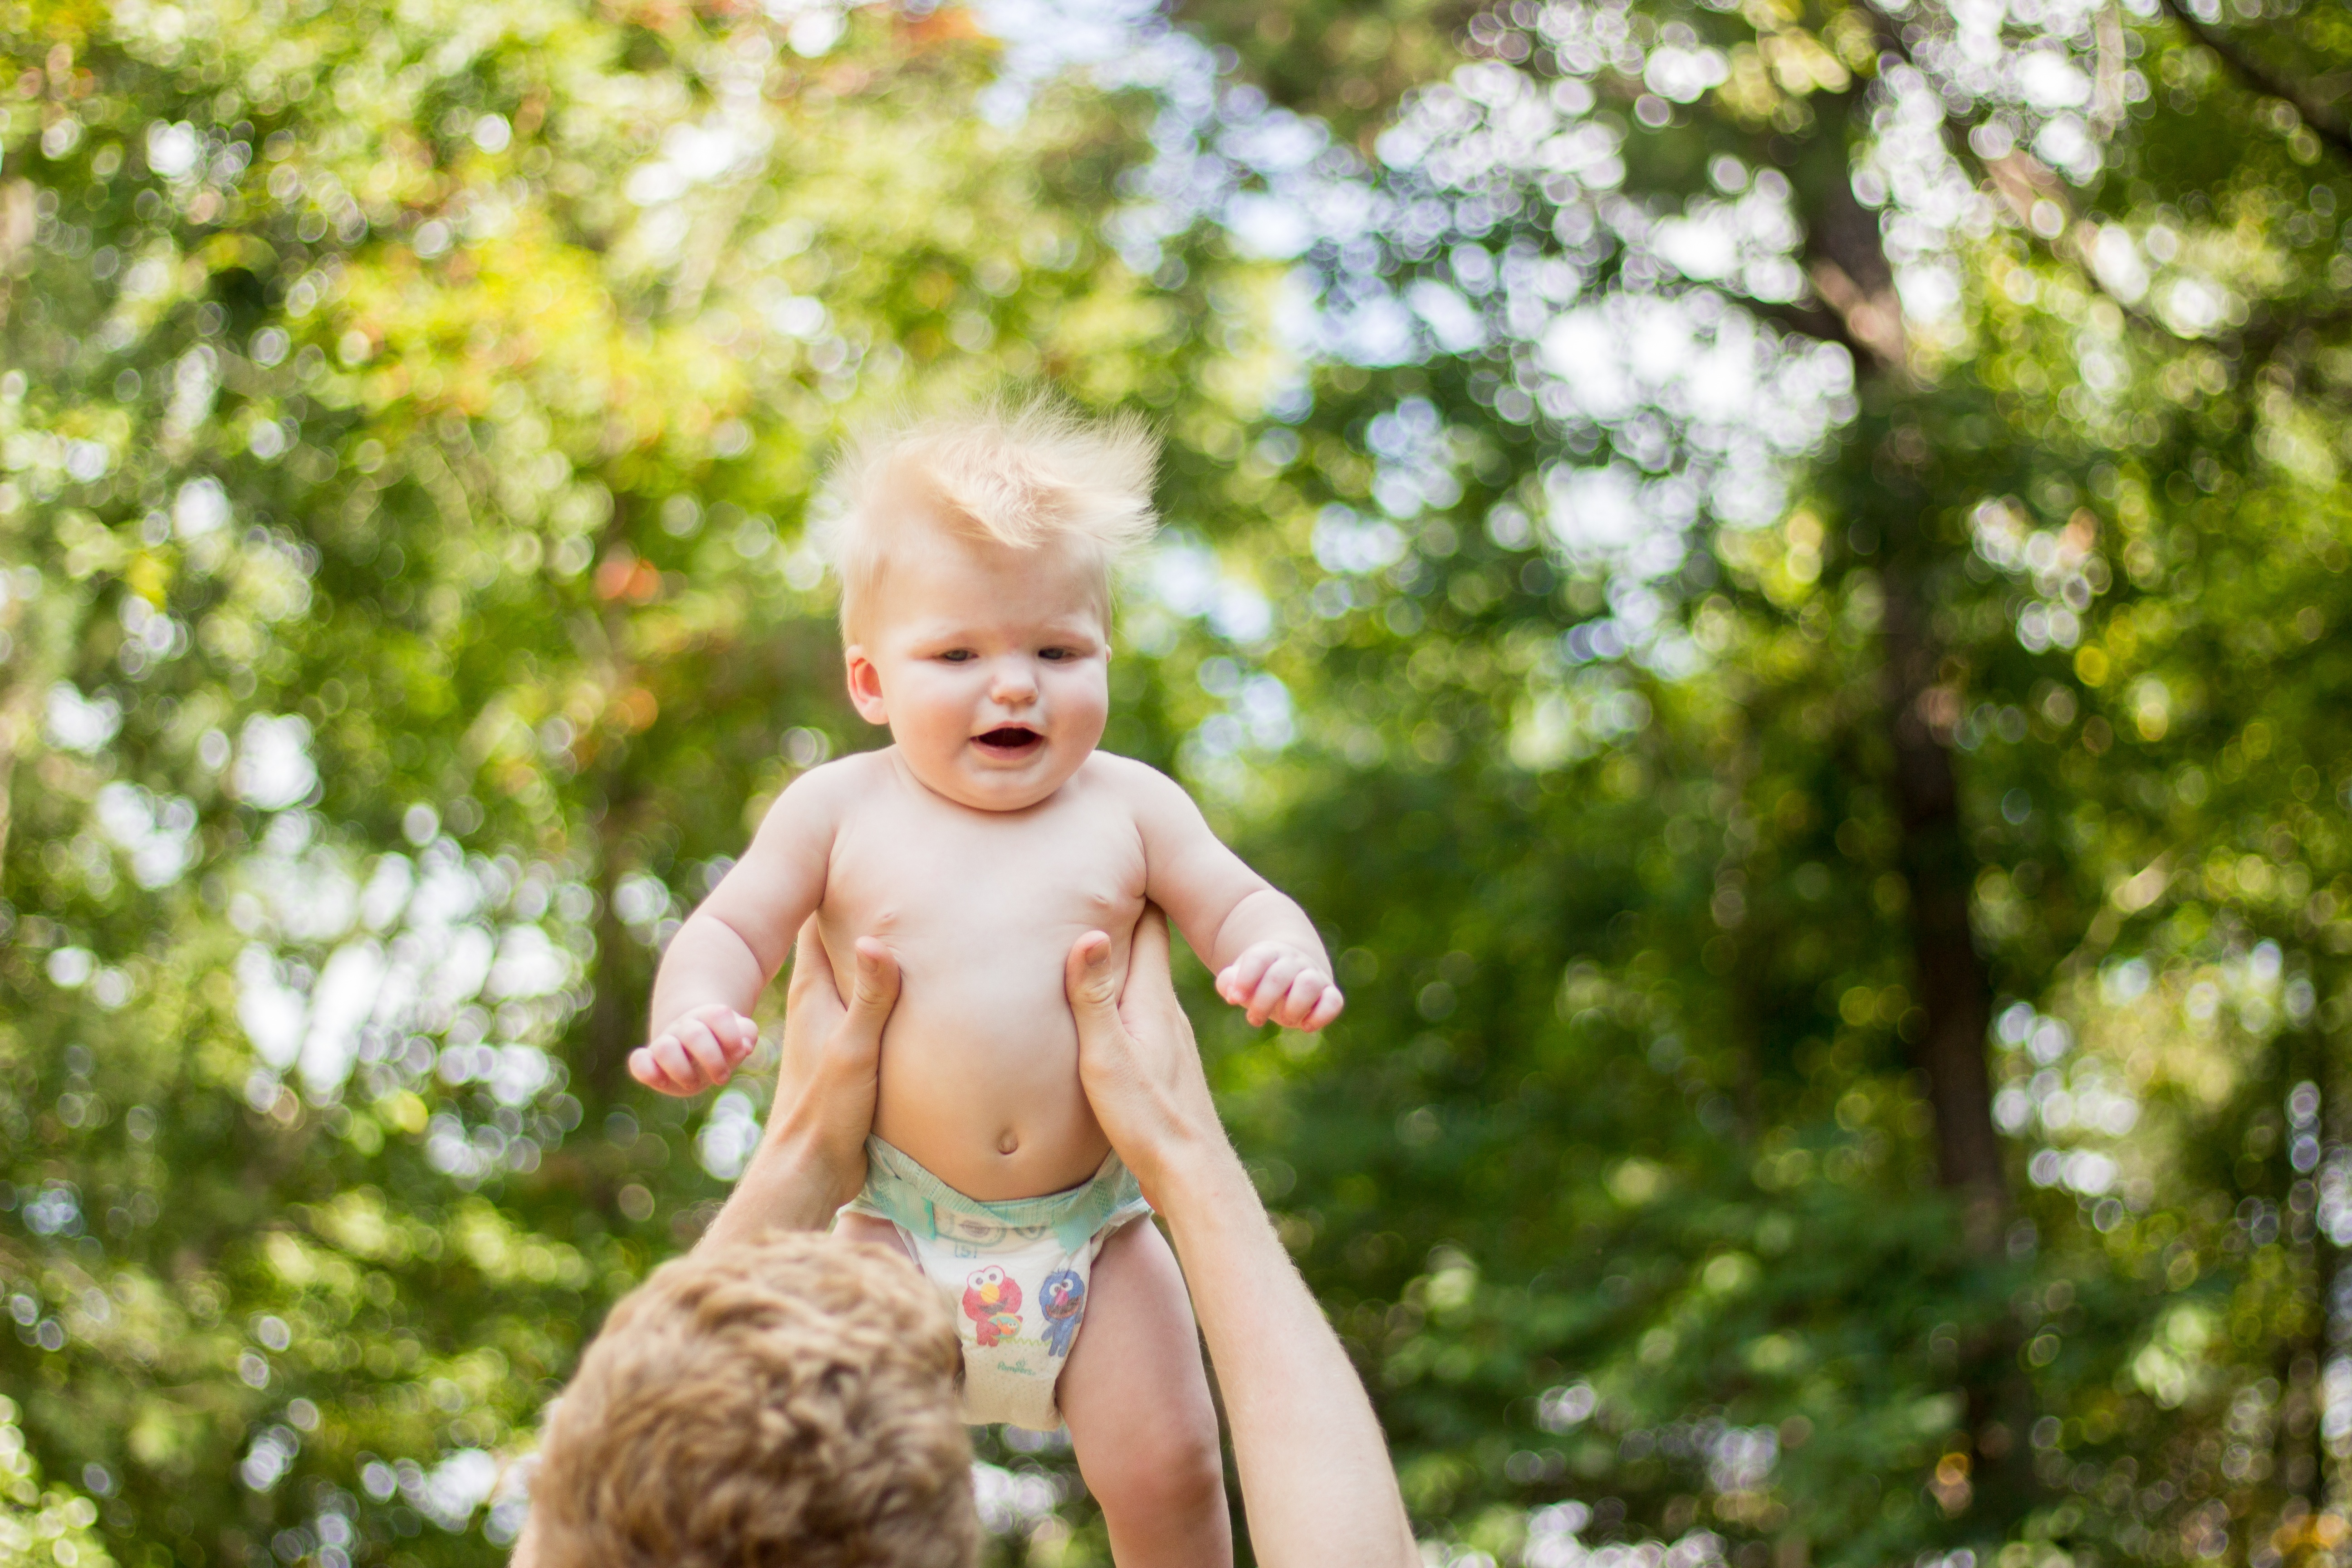
forest, grass, person, people, woman, meadow, sunlight, flower, spring, child, toddler, blond, woodland, portrait photography